2006 NBA draft

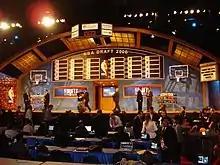

The 2006 NBA draft was held on June 28, 2006, at The Theater at Madison Square Garden in New York City and was broadcast in the United States on ESPN. In this draft, National Basketball Association (NBA) teams took turns selecting amateur U.S. college basketball players and other eligible players, including international players. This was also the only time the New Orleans Hornets would draft under the temporary name of the New Orleans/Oklahoma City Hornets as the city of New Orleans was still recovering from the events of Hurricane Katrina after the 2005-06 NBA season.